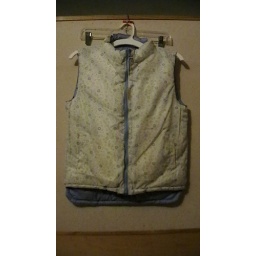
Puff vest Size 14-16 girls JUR $8. REVERSIBLE see below pic of pale blue side